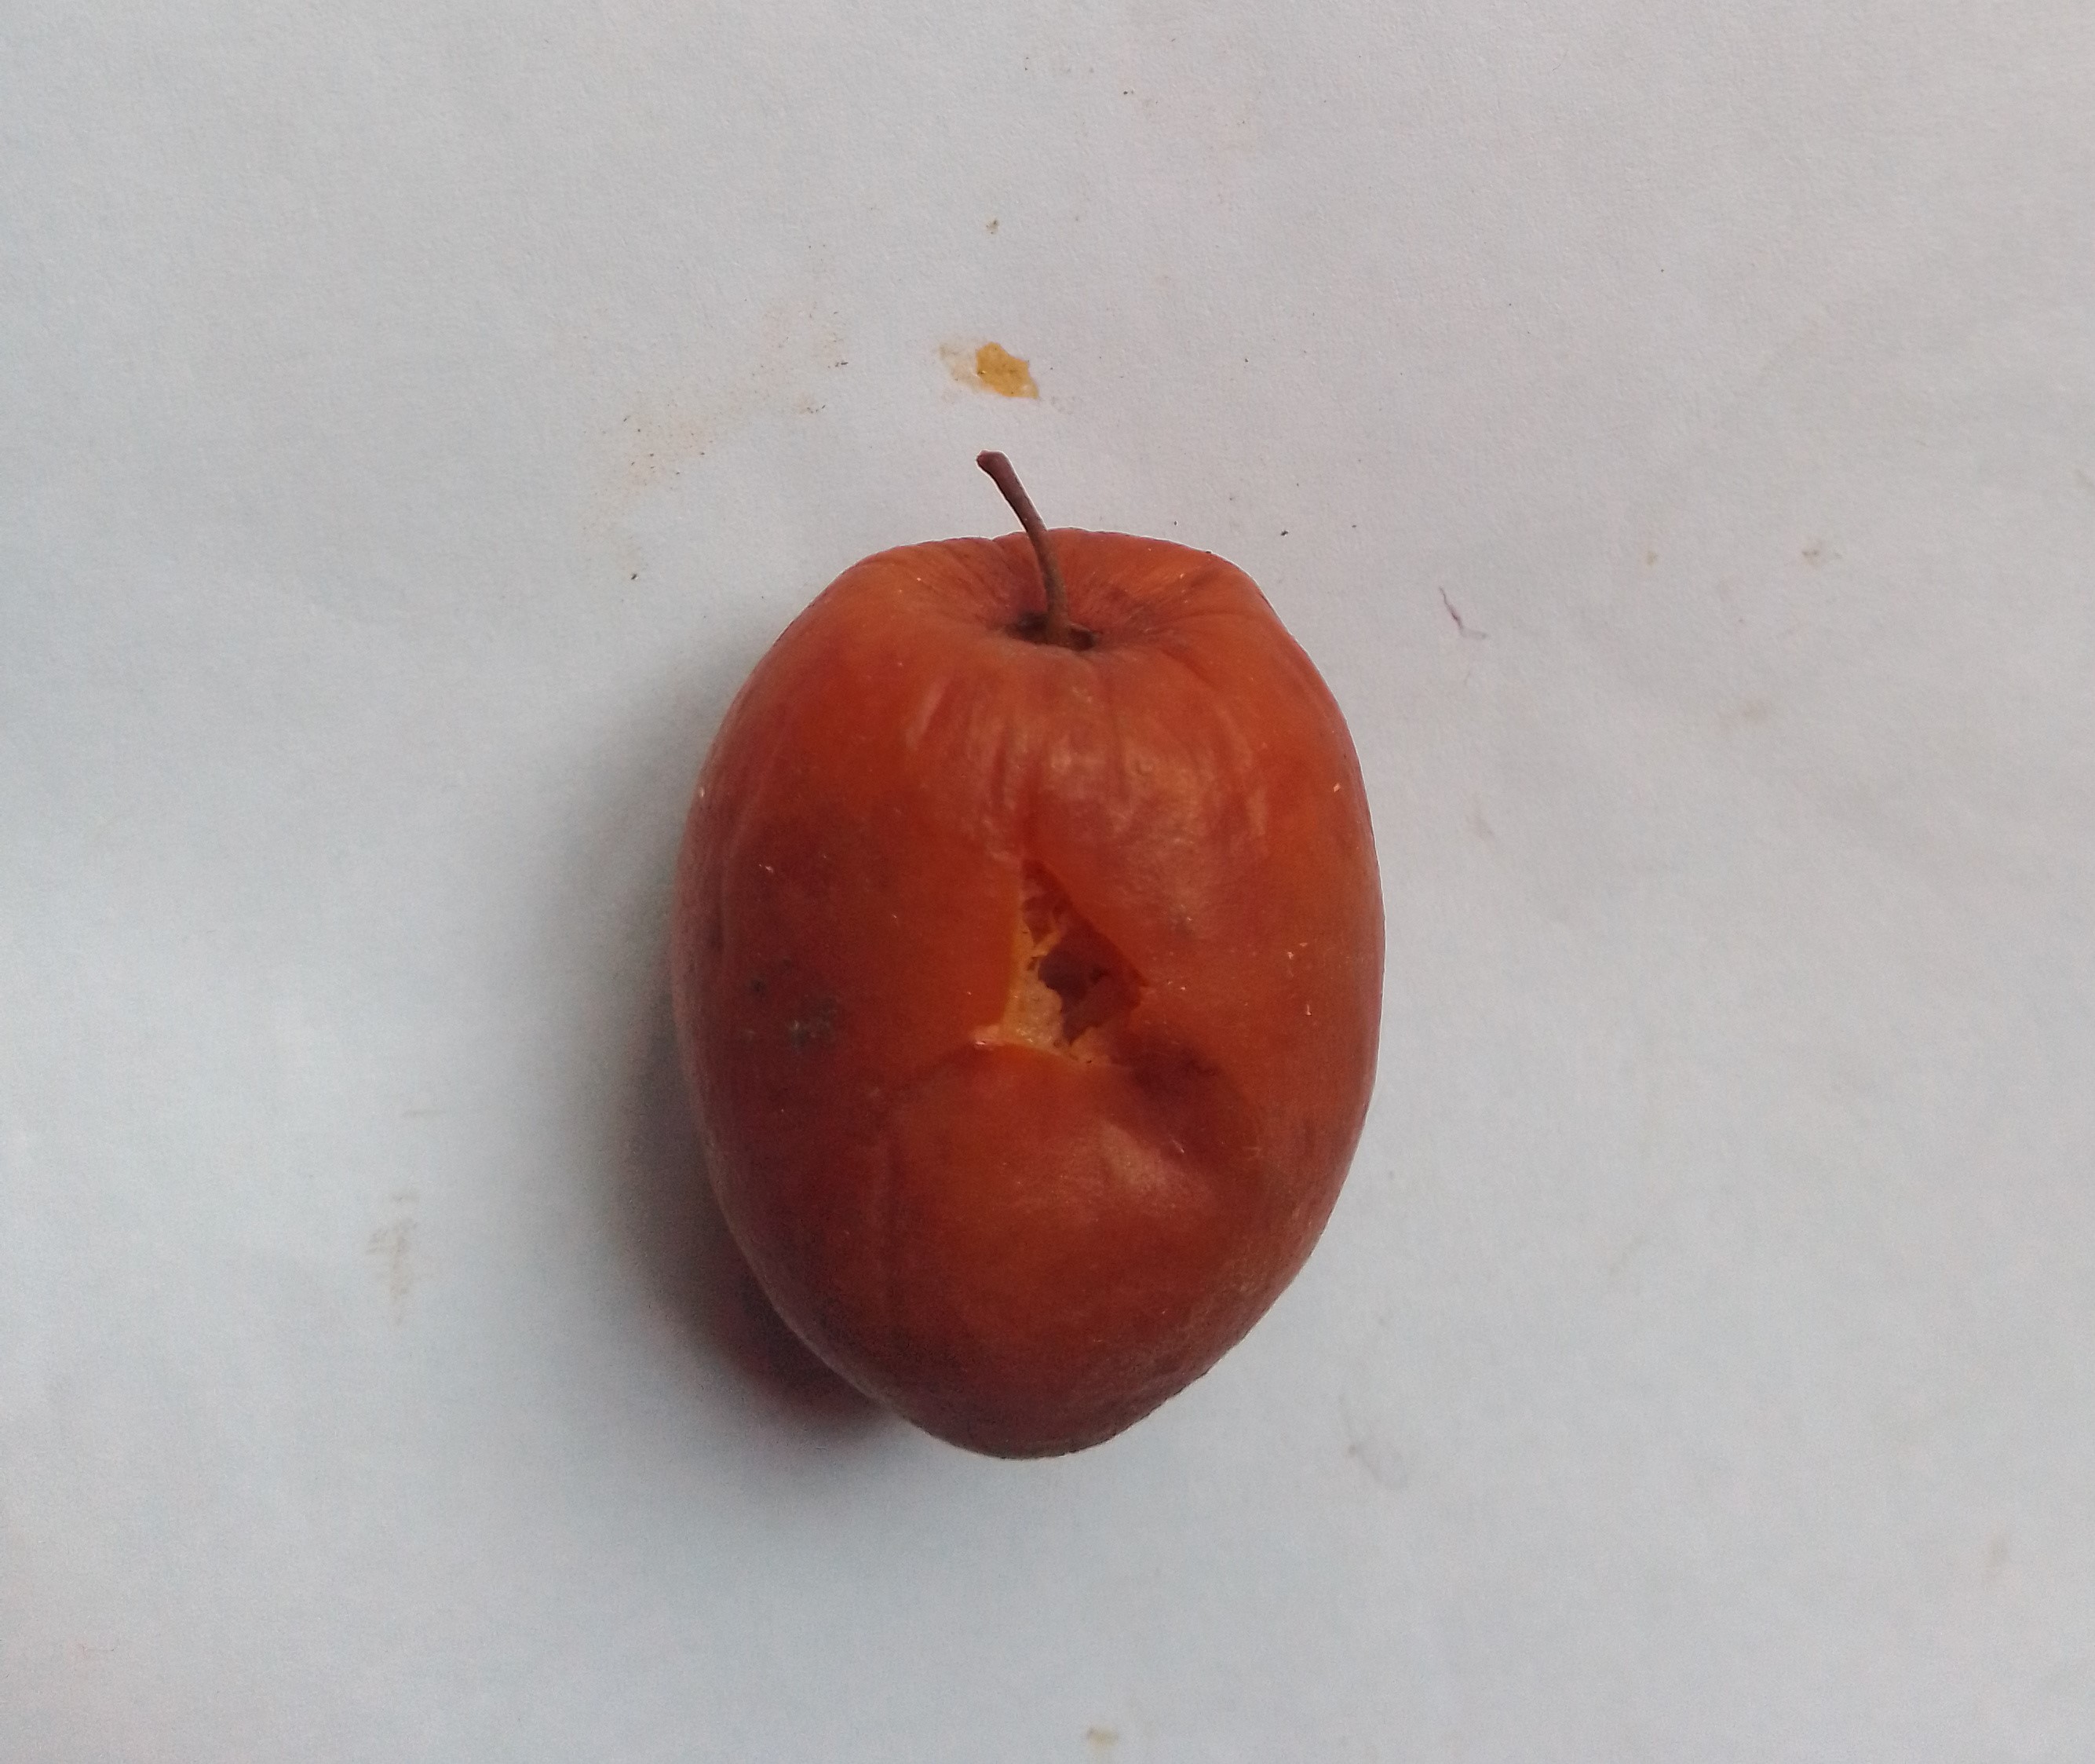
Fruit: jujube
Condition: rotten